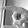
ASL letter: P